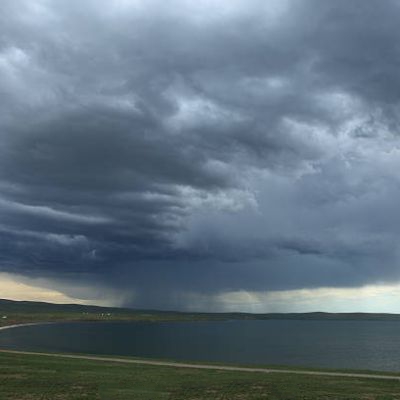
Cloud type: Nimbostratus (Ns)